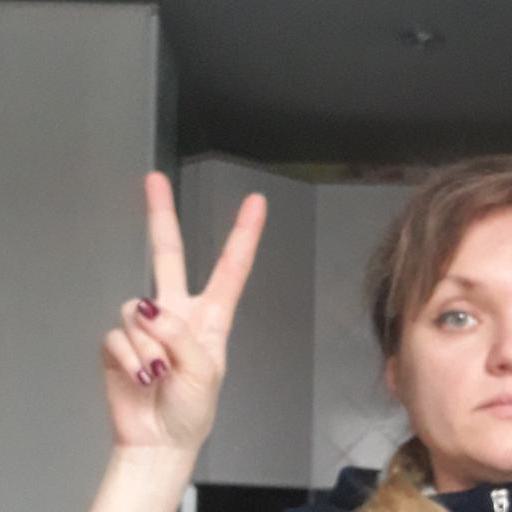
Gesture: peace